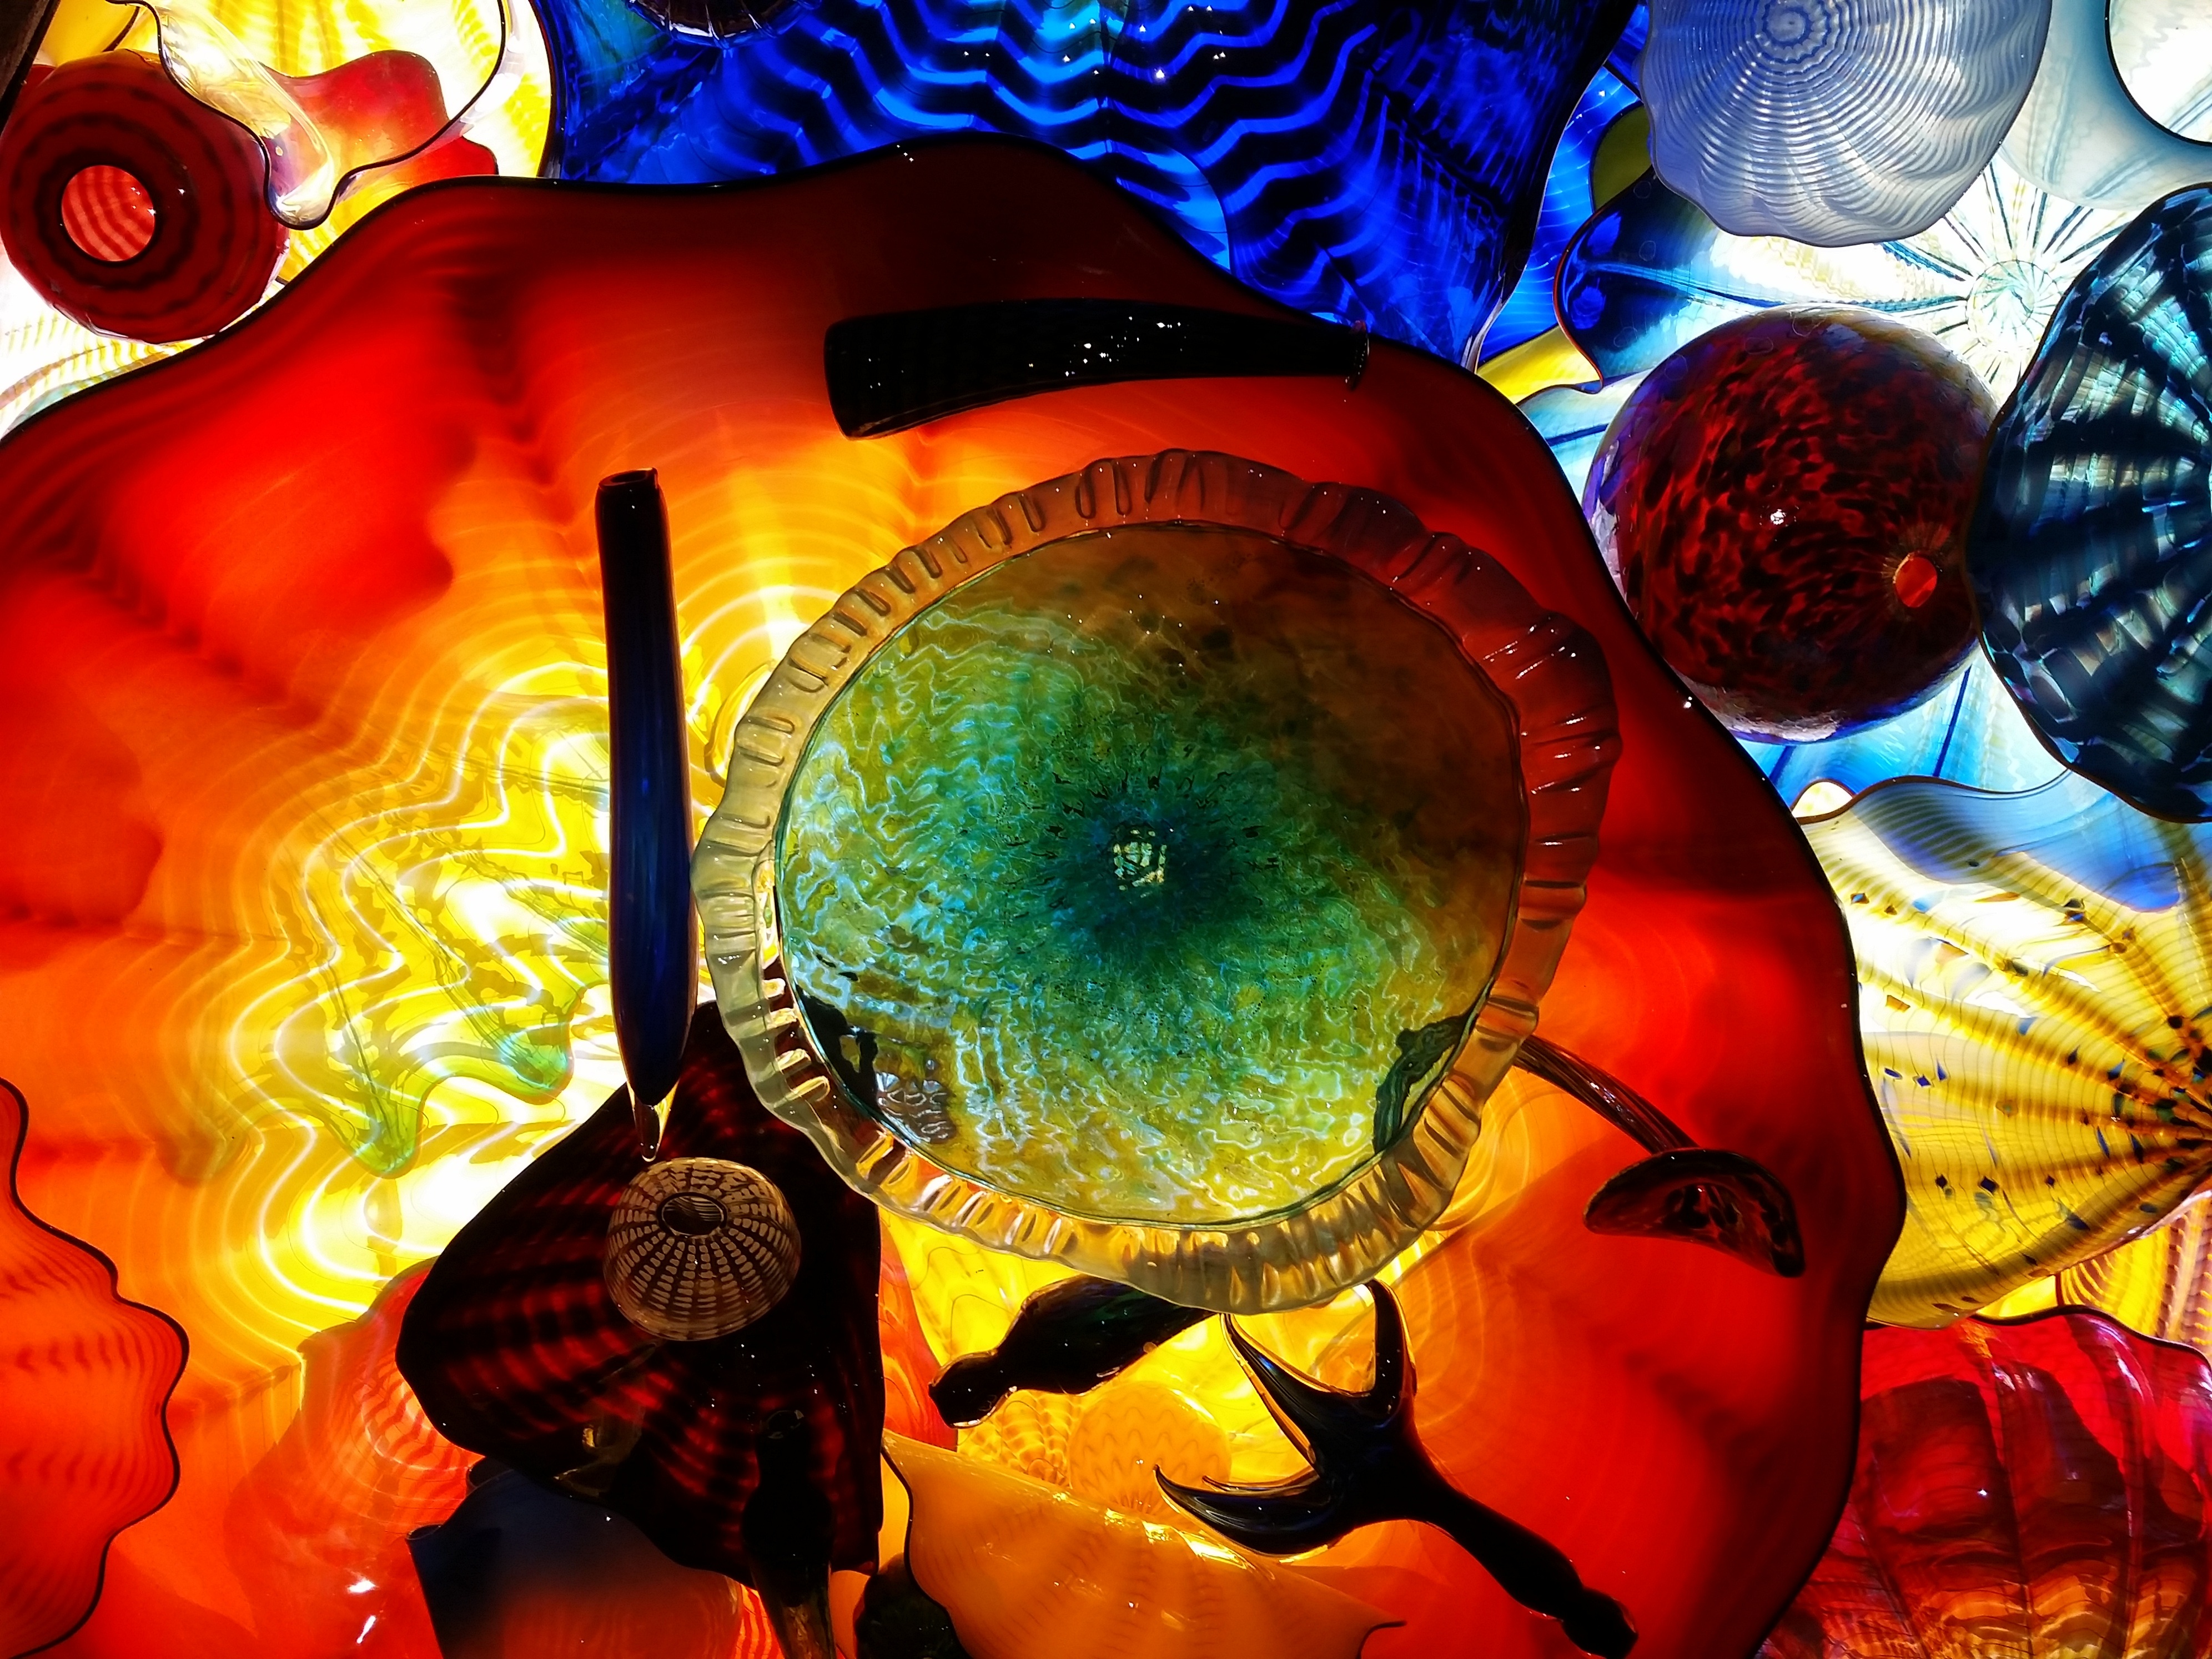
creative, light, flower, window, glass, floral, pattern, color, paper, toy, blanket, decor, circle, artwork, textile, art, fantastic, design, decorative, mosaic, tapestry, organ, ornamental, wrapping, macro photography, computer wallpaper, psychedelic art, fractal art